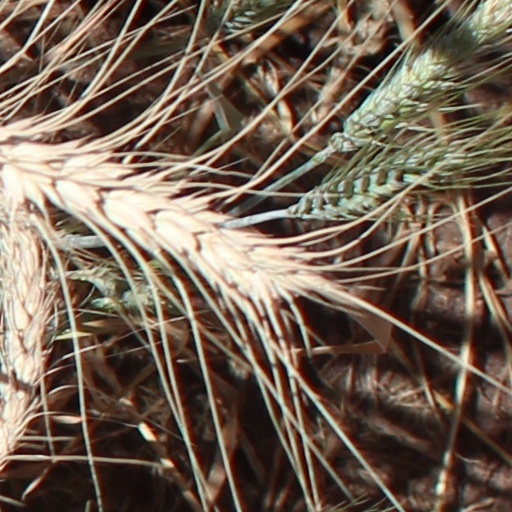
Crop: wheat